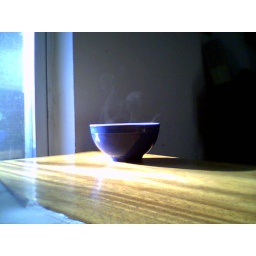
I thought the steaming bowl looked really nice in the sunlight -- especially with the light hitting the table